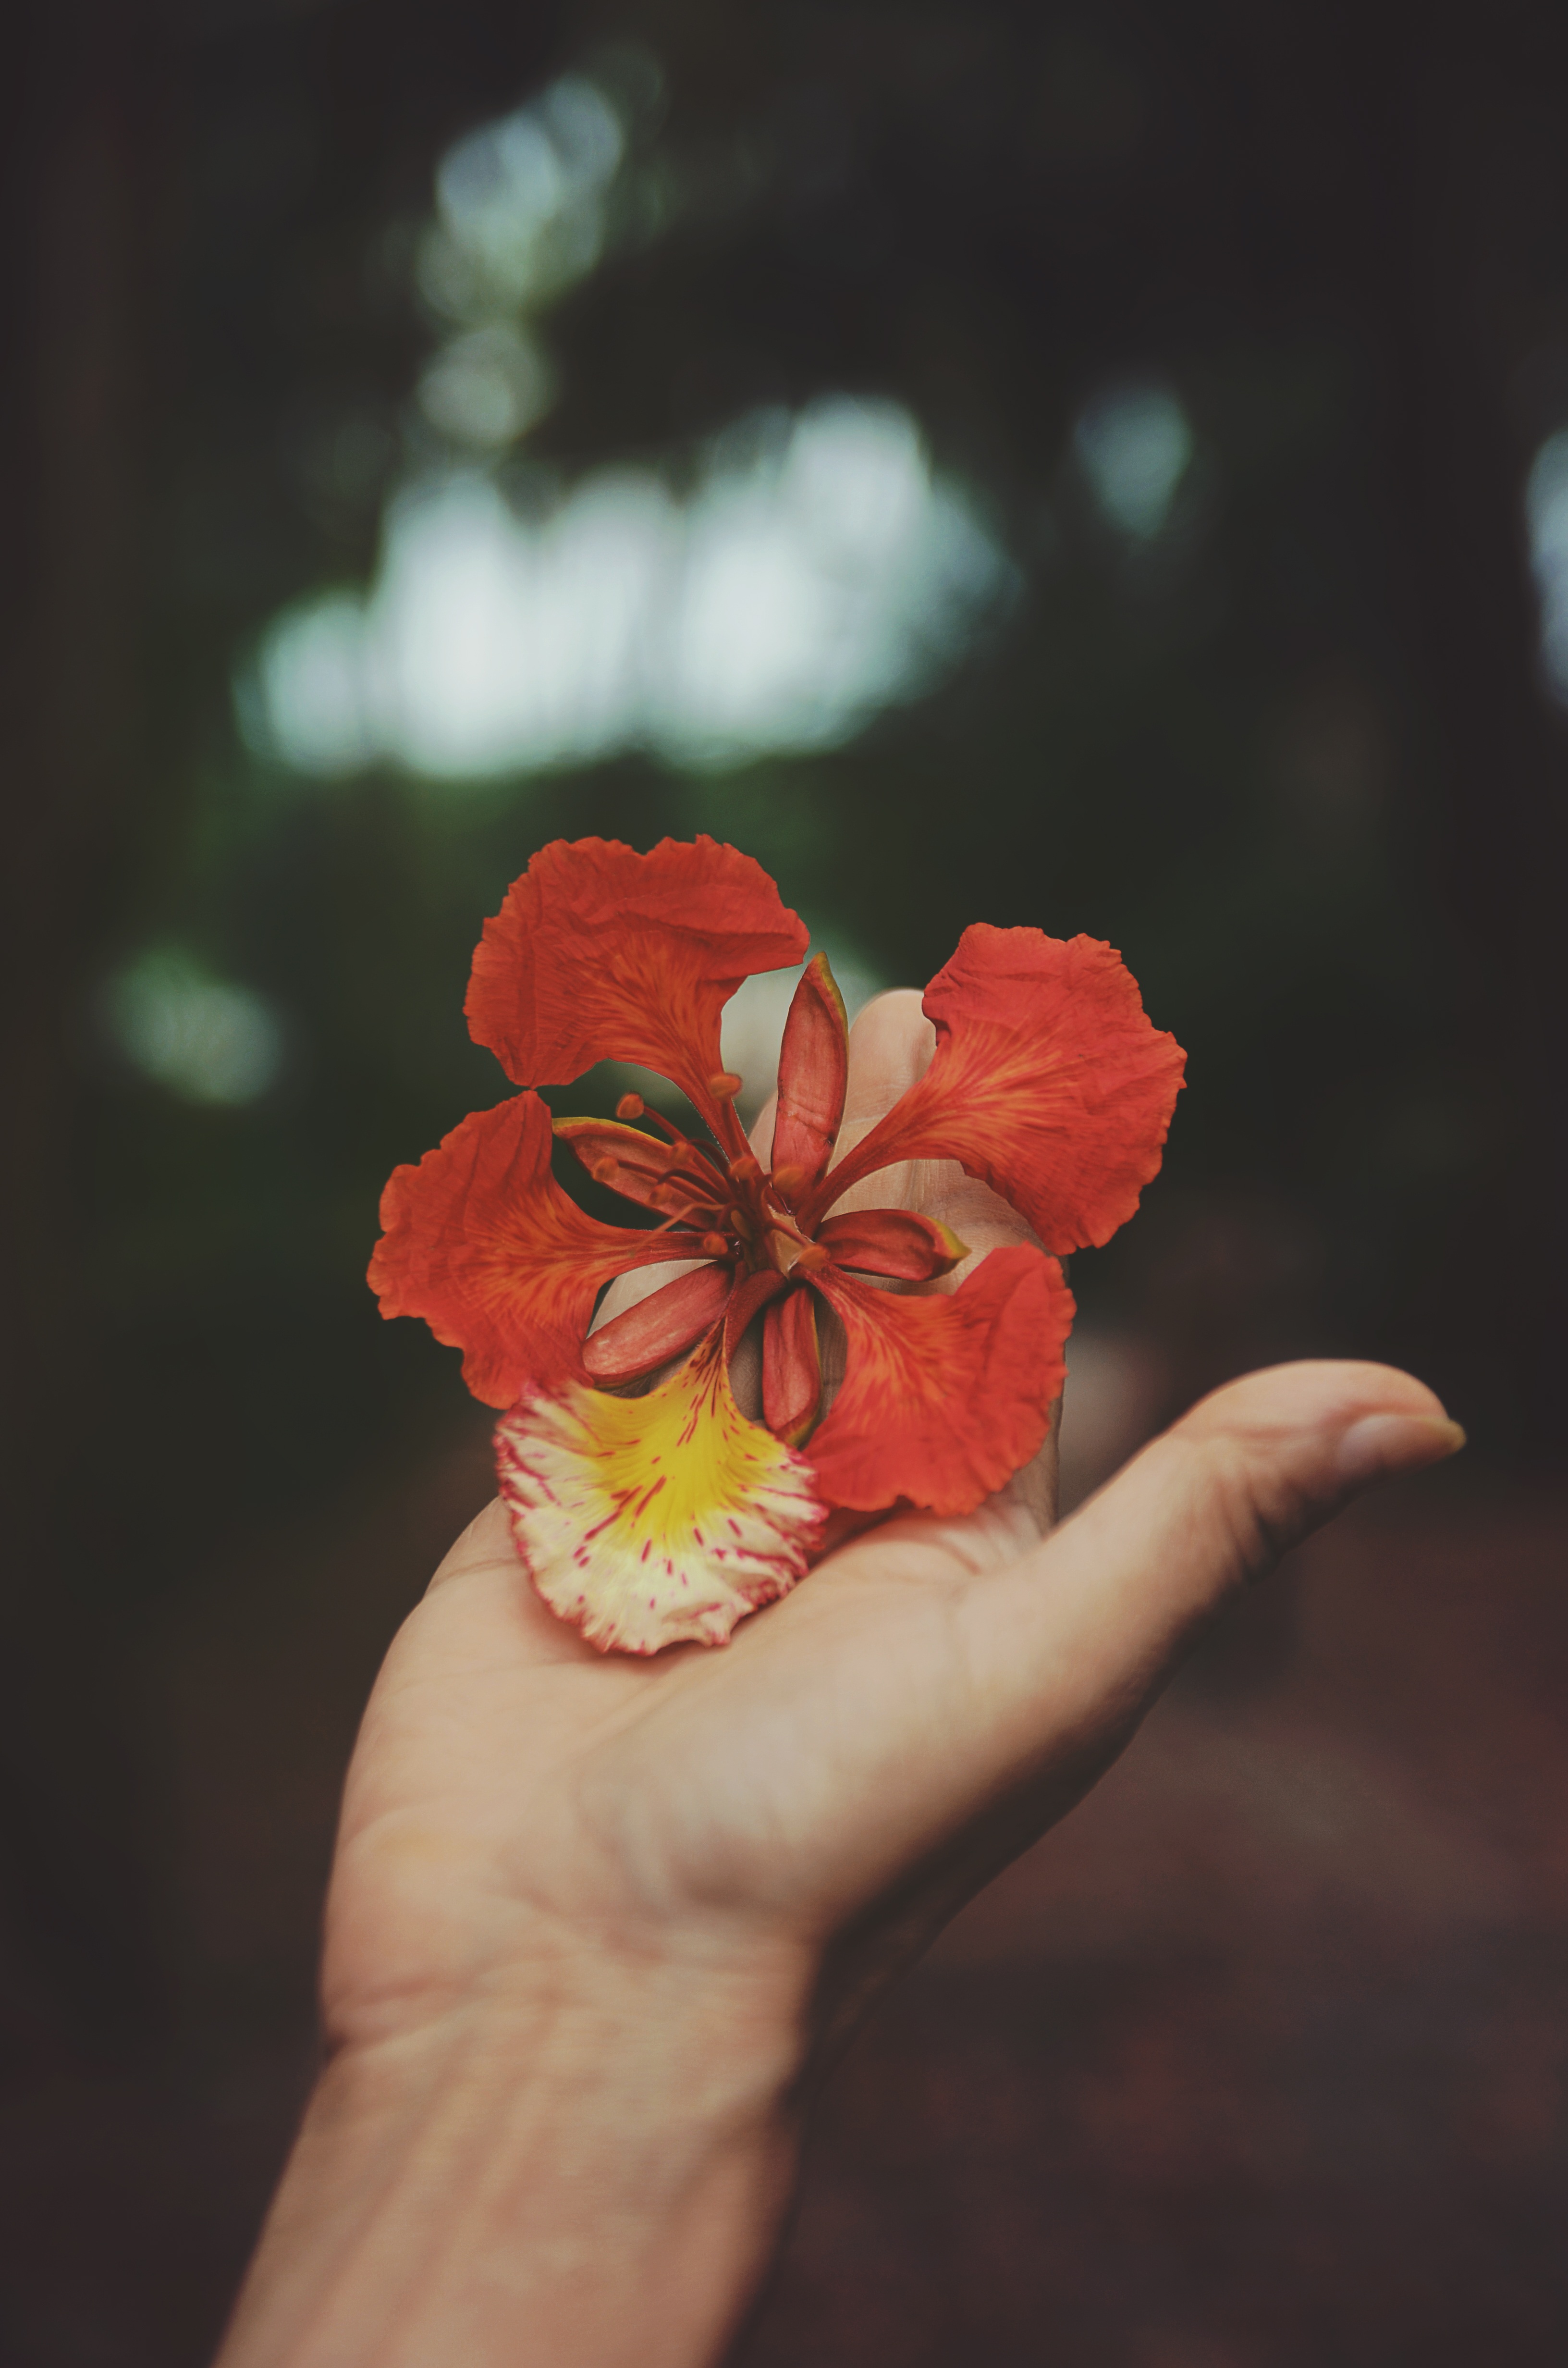
hand, blossom, plant, leaf, flower, petal, bloom, red, color, macro, yellow, flora, close up, eye, organ, hibiscus, macro photography, flowering plant, land plant